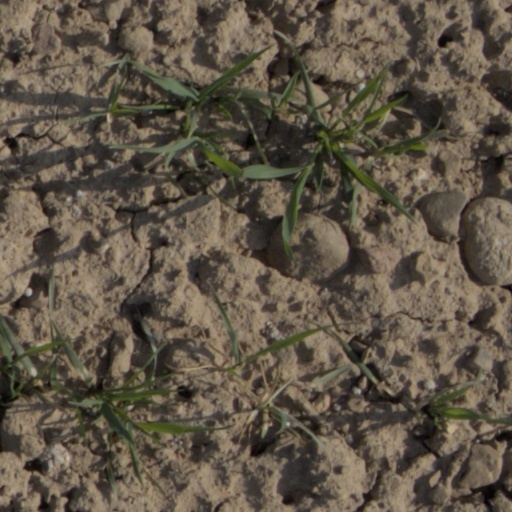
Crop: wheat